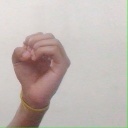
अक्षर: ऊ